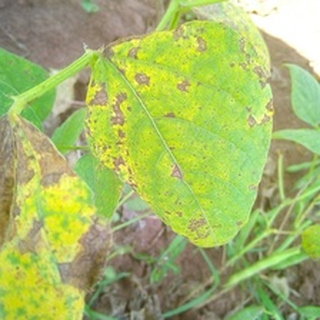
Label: bean_angular_leaf_spot